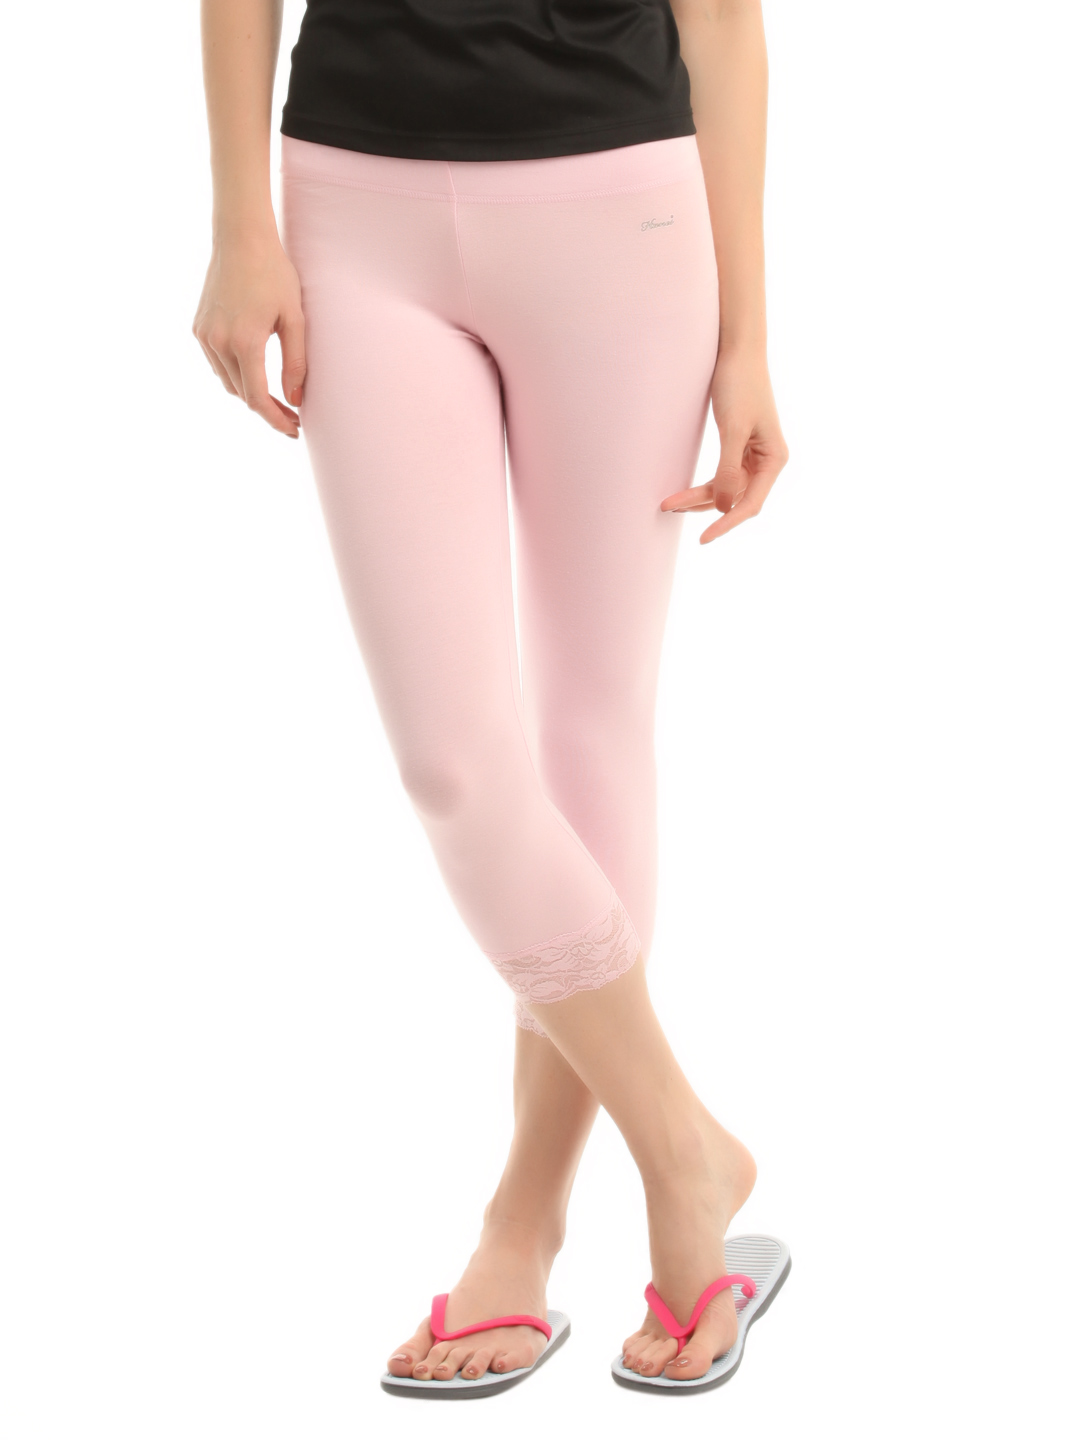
Hanes Women Pink Comfortsoft Waistband Cotton - Stretch Lace Capri Leggings
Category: Apparel / Bottomwear / Leggings
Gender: Women
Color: Grey Melange
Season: Winter 2015
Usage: Casual